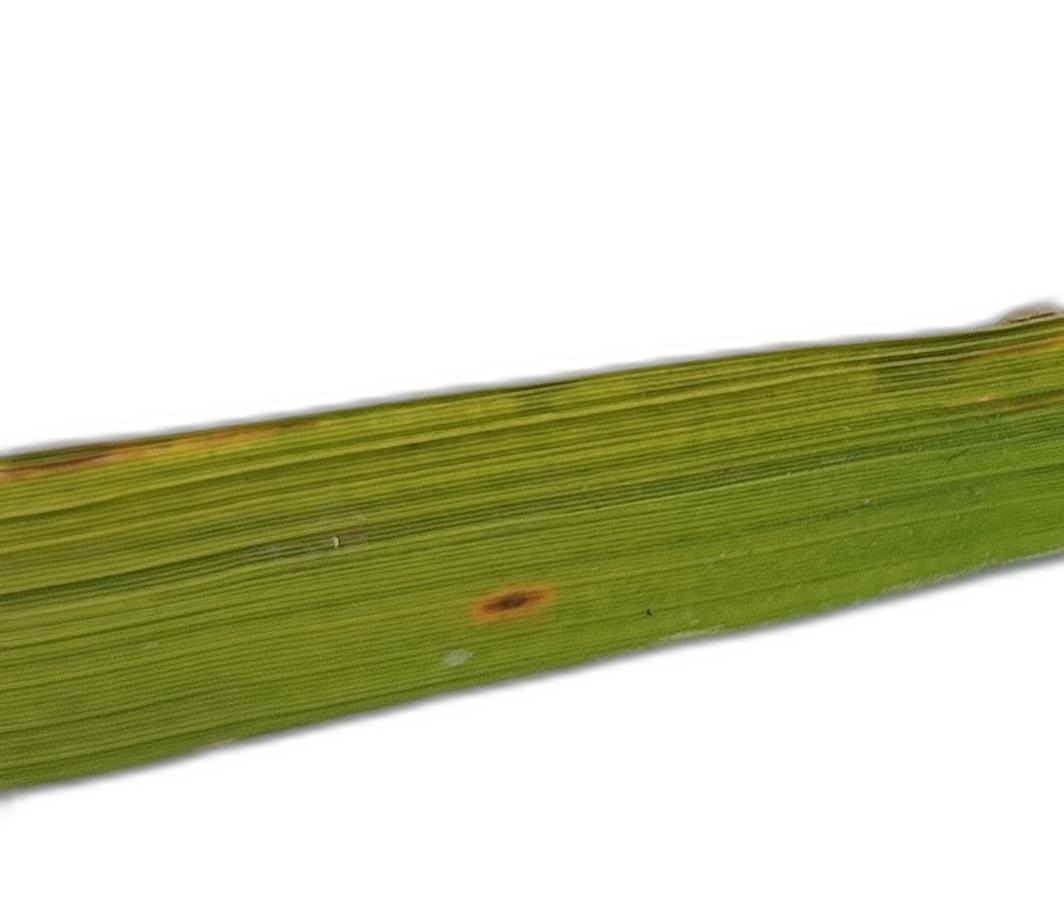
Label: Rice Blast